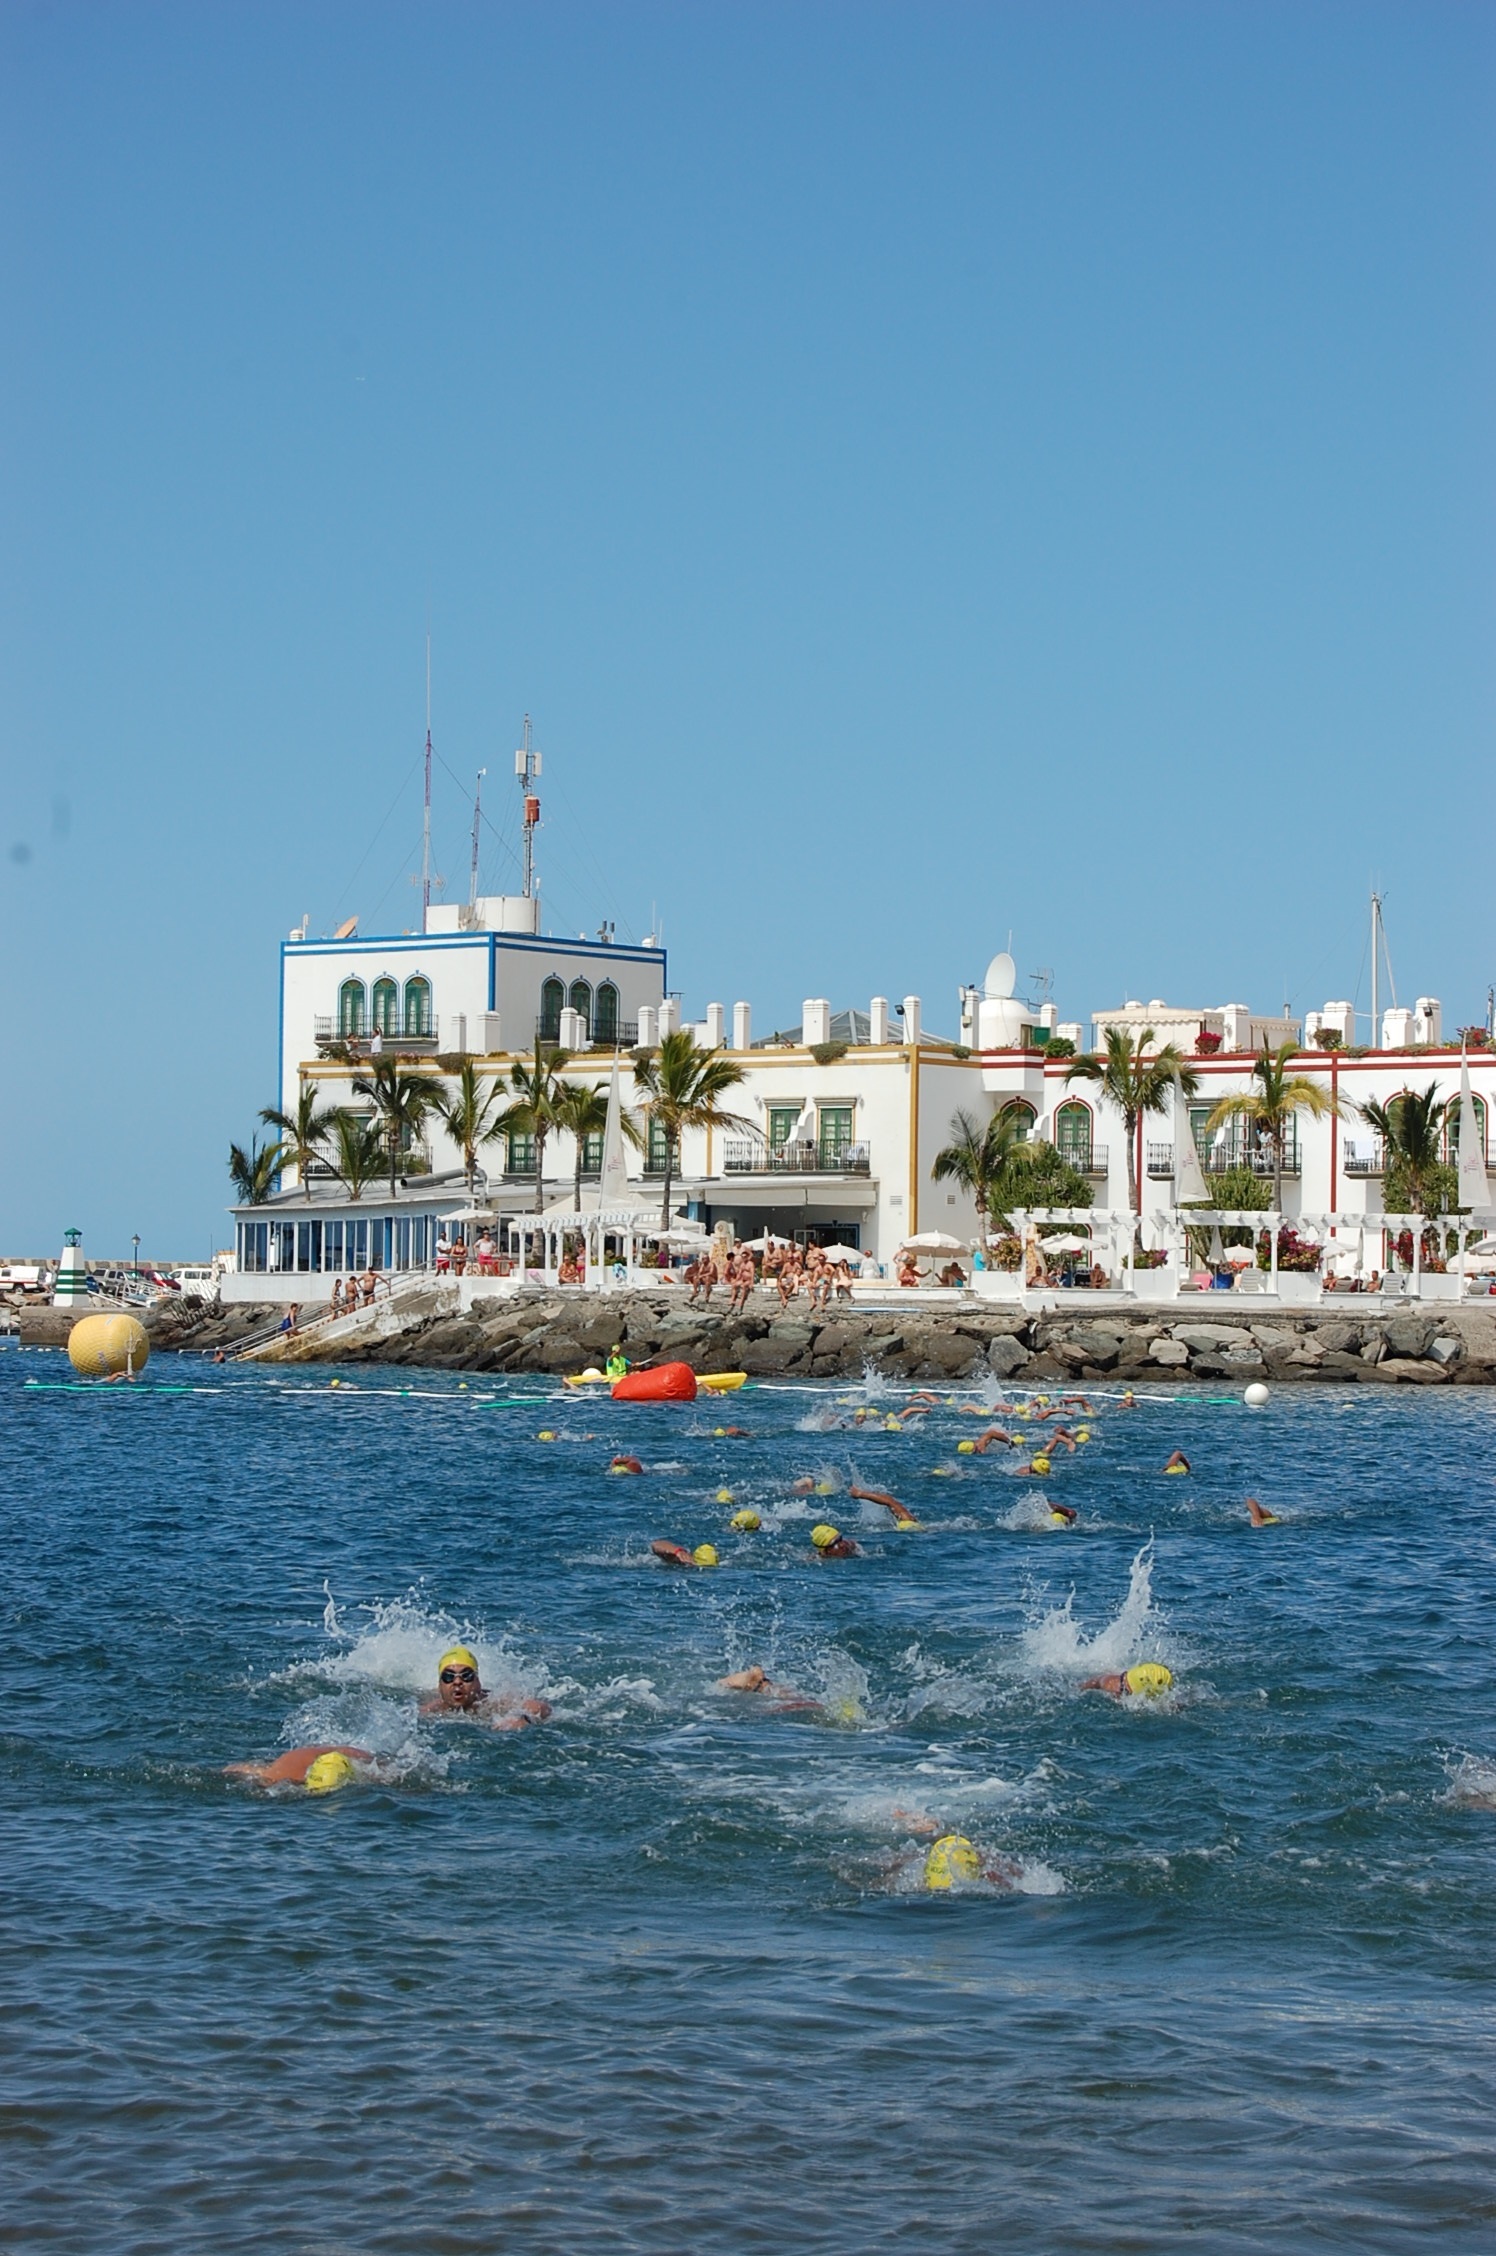
beach, sea, coast, ocean, sport, boat, vacation, seaside, swim, vehicle, bay, harbor, port, competition, luxury, hotel, resort, boating, watercraft, career, swimmers